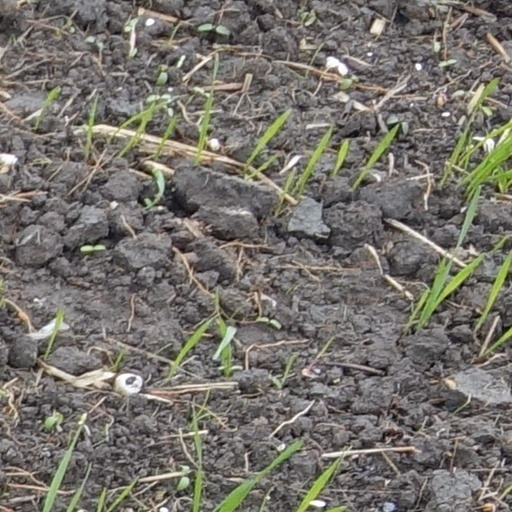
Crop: wheat